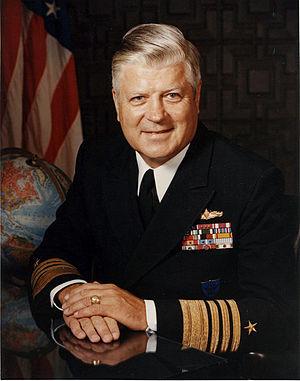
L'United States Atlantic Command était un Unified Combatant Command des forces armées des États-Unis. Créé en 1947, il est renommé United States Joint Forces Command en 1999 afin de développer et tester de nouveaux concepts opérationnels, avant sa dissolution en 2011 pour motif budgétaire.